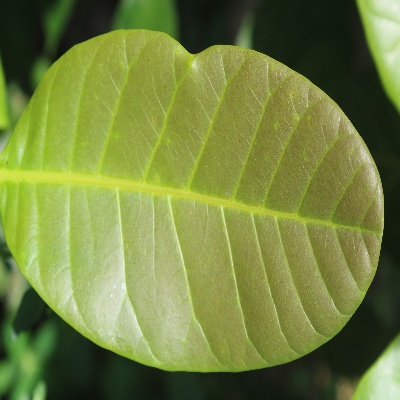
Crop: Cashew
Condition: healthy